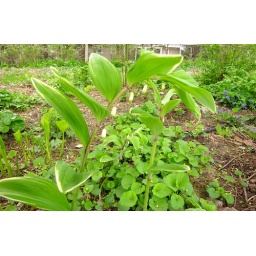
Solomon's seal is a wild flower that grows in shade. This plant is under large maple trees in my garden.